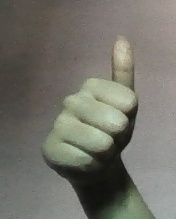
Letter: aleff